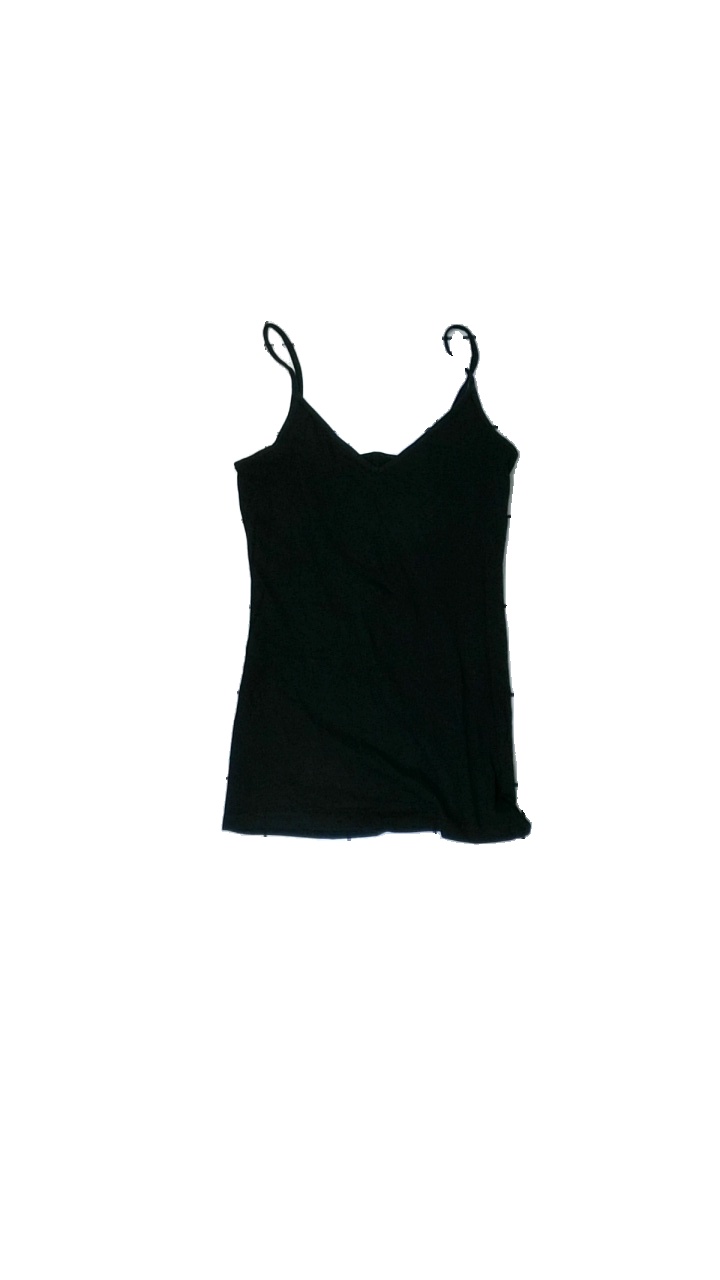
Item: Tank Top (Ladies)
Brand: Åhlens
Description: svart linne som är mycket hårig
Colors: Black
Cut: Regular
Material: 100% cotton
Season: Summer
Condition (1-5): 2
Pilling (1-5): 5
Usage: Export
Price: <50